Jeff Burton

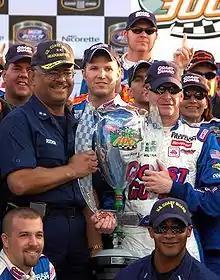
Stephen Rochon and Jeff Burton hold the victory trophy from 2006 Nicorette 300

In 2006, Burton won the pole for four races, bringing his total number of career pole wins to six. This poles were for the Daytona 500, the USG Sheetrock 400 at Chicagoland Speedway, the Brickyard 400 at Indianapolis Motor Speedway, and the GFS Marketplace 400 at Michigan International Speedway. Prior to qualifying for the Daytona 500, Burton was extremely enthusiastic about the improvements to RCR as a whole. He proved this by winning his first pole since September 2000 at Richmond. The Allstate 400 pole gave Richard Childress Racing the front row as teammate Clint Bowyer recorded the second fastest time. Burton's best finish came in the Chicagoland race, where he finished 2nd. He led the most laps at Indianapolis and Bristol's Sharpie 500, setting the pace for more than half the race. In the Busch Series, he won at Atlanta Motor Speedway and Dover International Speedway, breaking his four-year winless streak in any series. After the race at Richmond International Raceway Jeff qualified for the Chase for the Nextel Cup. During the Chase, Burton won the Dover 400 at Dover International Speedway, breaking a 185-race winless streak dating back to October 28, 2001, allowing him to take the points lead, and retain it for the next three races. However, a series of relatively poor finishes in subsequent races, including a flat tire at Talladega while running in the Top 5 and an engine failure at Martinsville, eliminated Burton from contention for the championship.